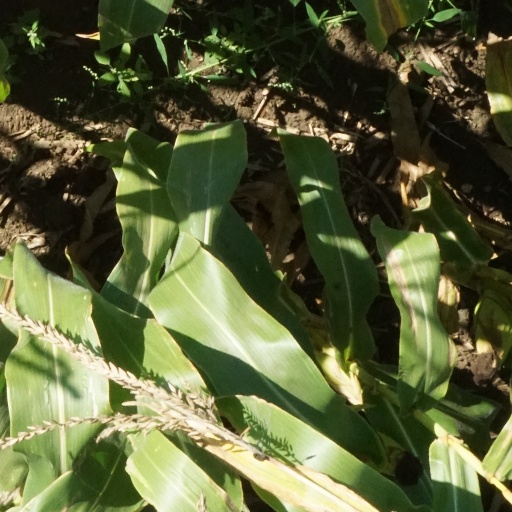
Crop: maize; corn